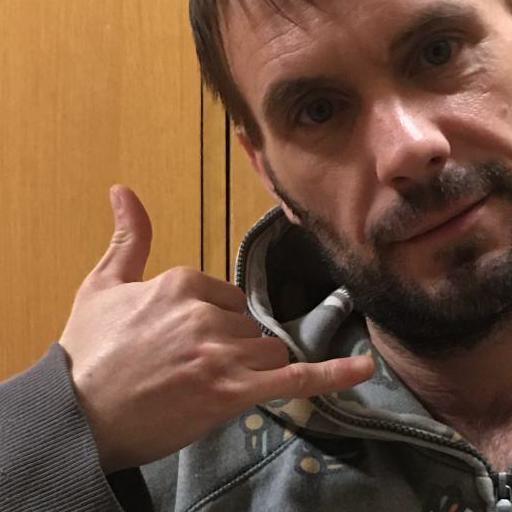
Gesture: call